Lycée Polyvalent Mixte Maine de Biran

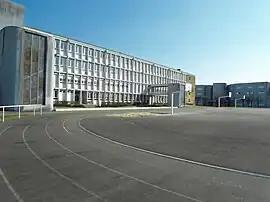
Lycée Maine de Biran

Lycée Polyvalent Mixte Maine de Biran is a Lycée or High School in the town of Bergerac in the Aquitaine Region of France. As a Polyvalent Lycée, the school offers students the possibility of Studying for either a général or téchnologique Baccalauréat. The school campus is located on Rue Valette in the west of the town, and is spread over more than 11 acres and includes 2 teaching buildings, 2 Dormitory buildings, a building housing two canteens, a gymnasium and an administration building . It is the biggest only Polyvalent Lycée in the south west Dordogne, excluding the nearby private school, Institution Sainte Marthe - Saint Front on Avenue Pasteur in the north of the town. There are several other smaller Lycées in Bergerac and the surrounding towns. The estimated student body is 1700.